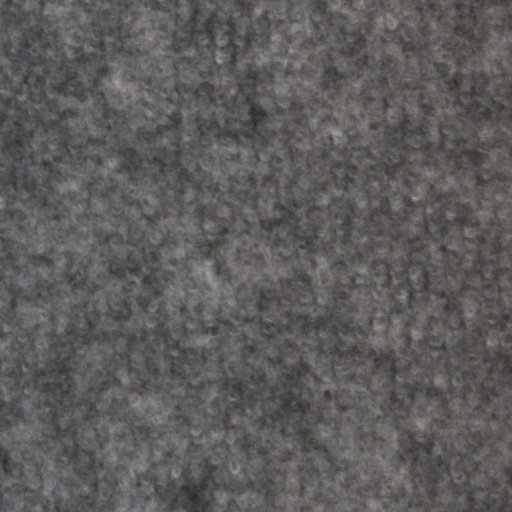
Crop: wheat